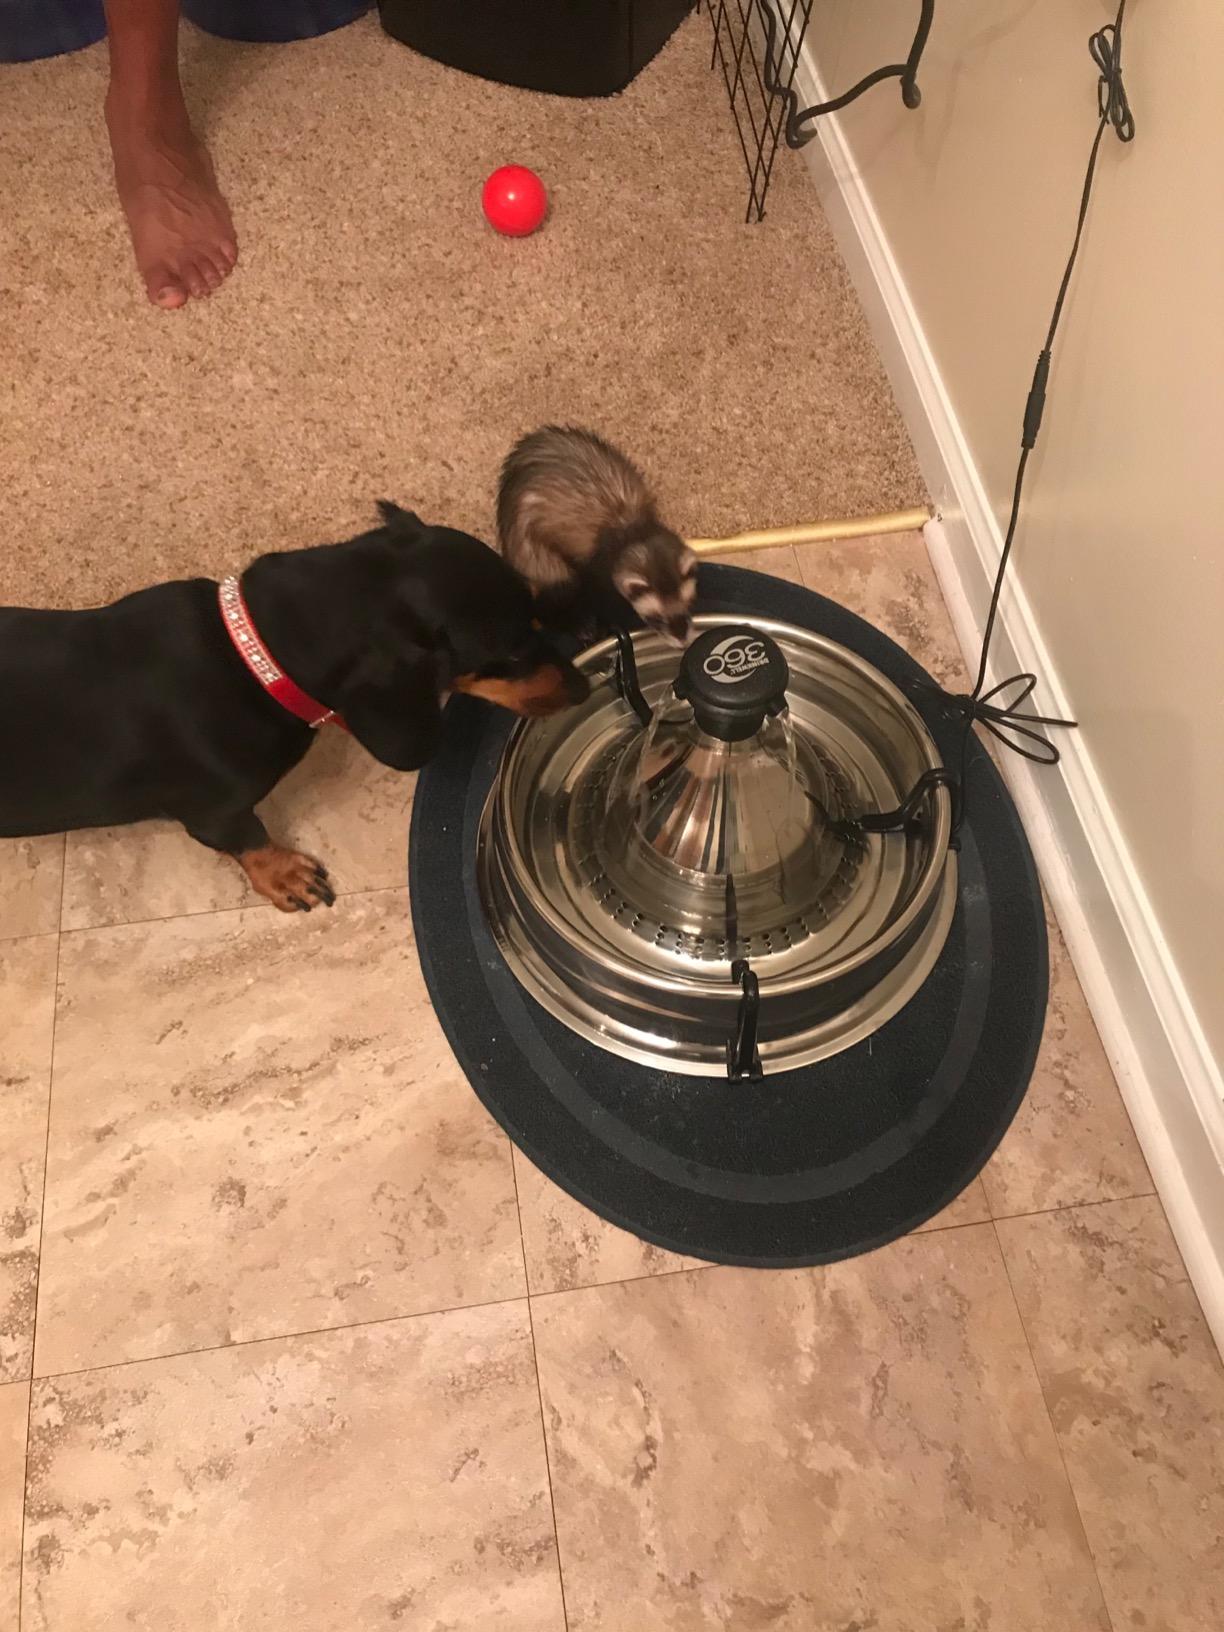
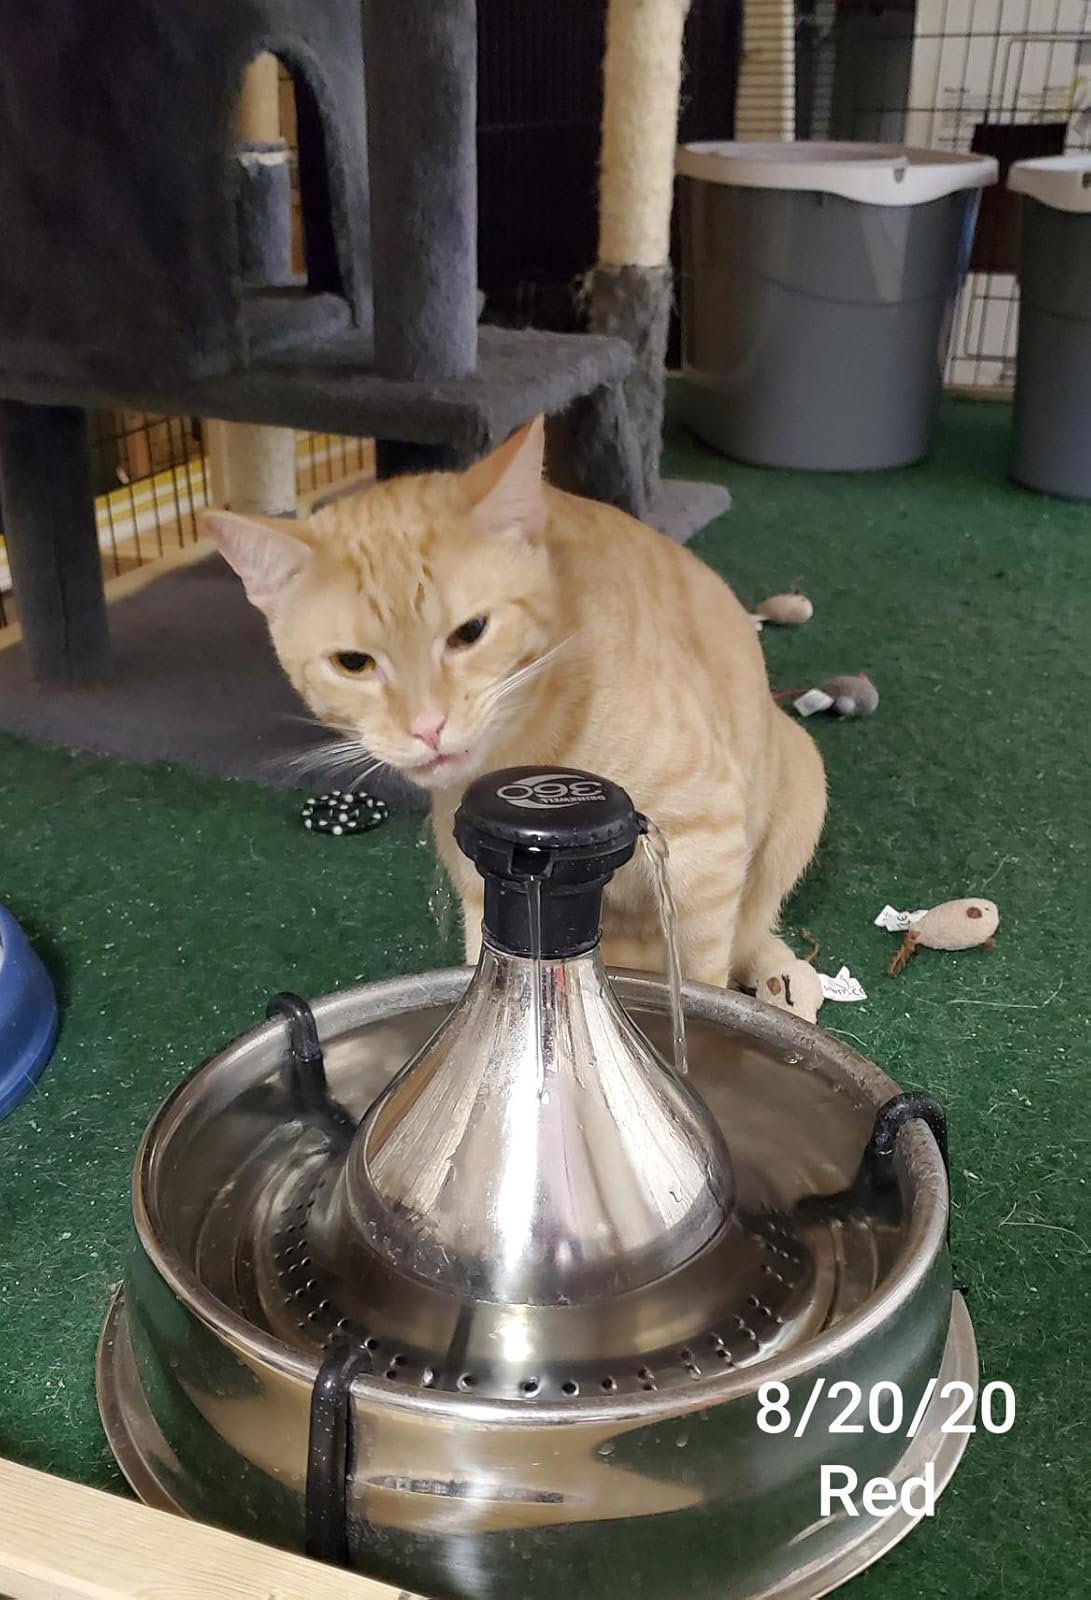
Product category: items_bowl
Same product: yes